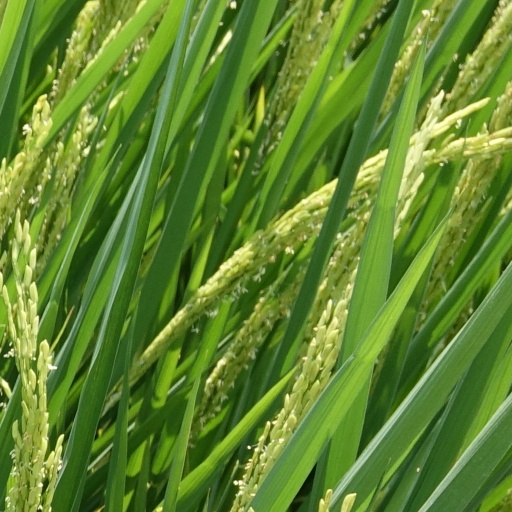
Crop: rice